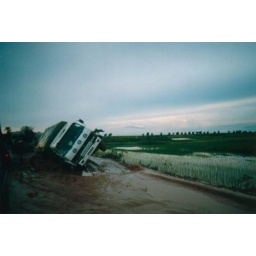
Army trucks that had fallen into sinkholes in the road just hours before we came upon them in cambodia